Sky position (RA, Dec in degrees): 27.992, -0.9675
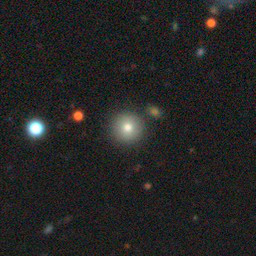
Galaxy morphology: Round Smooth Galaxies